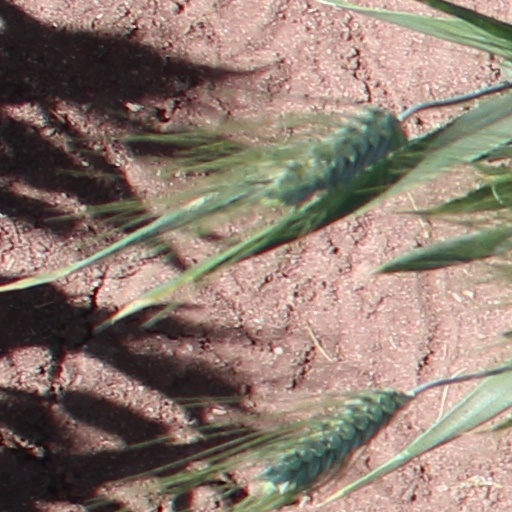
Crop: wheat